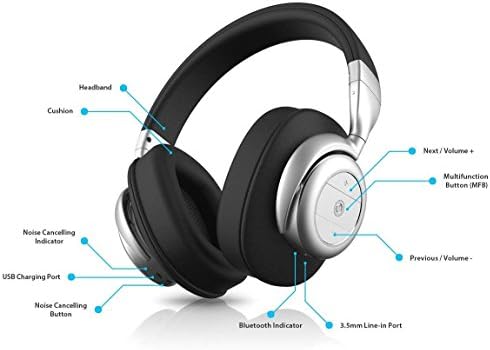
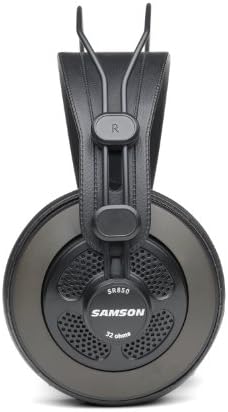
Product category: headphones
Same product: no